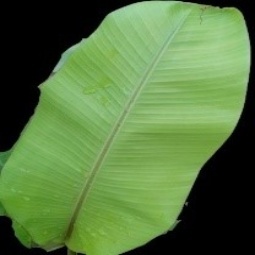
Label: Sulphur